Gregory Horror Show (video game)

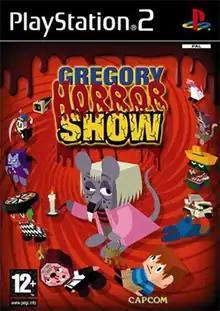
European box art

Gregory Horror Show, known in Japan as is a survival horror game based on the computer-generated imagery (CGI) anime series of the same name. The game was published by Capcom in Japan and Europe, but was not released in North America.